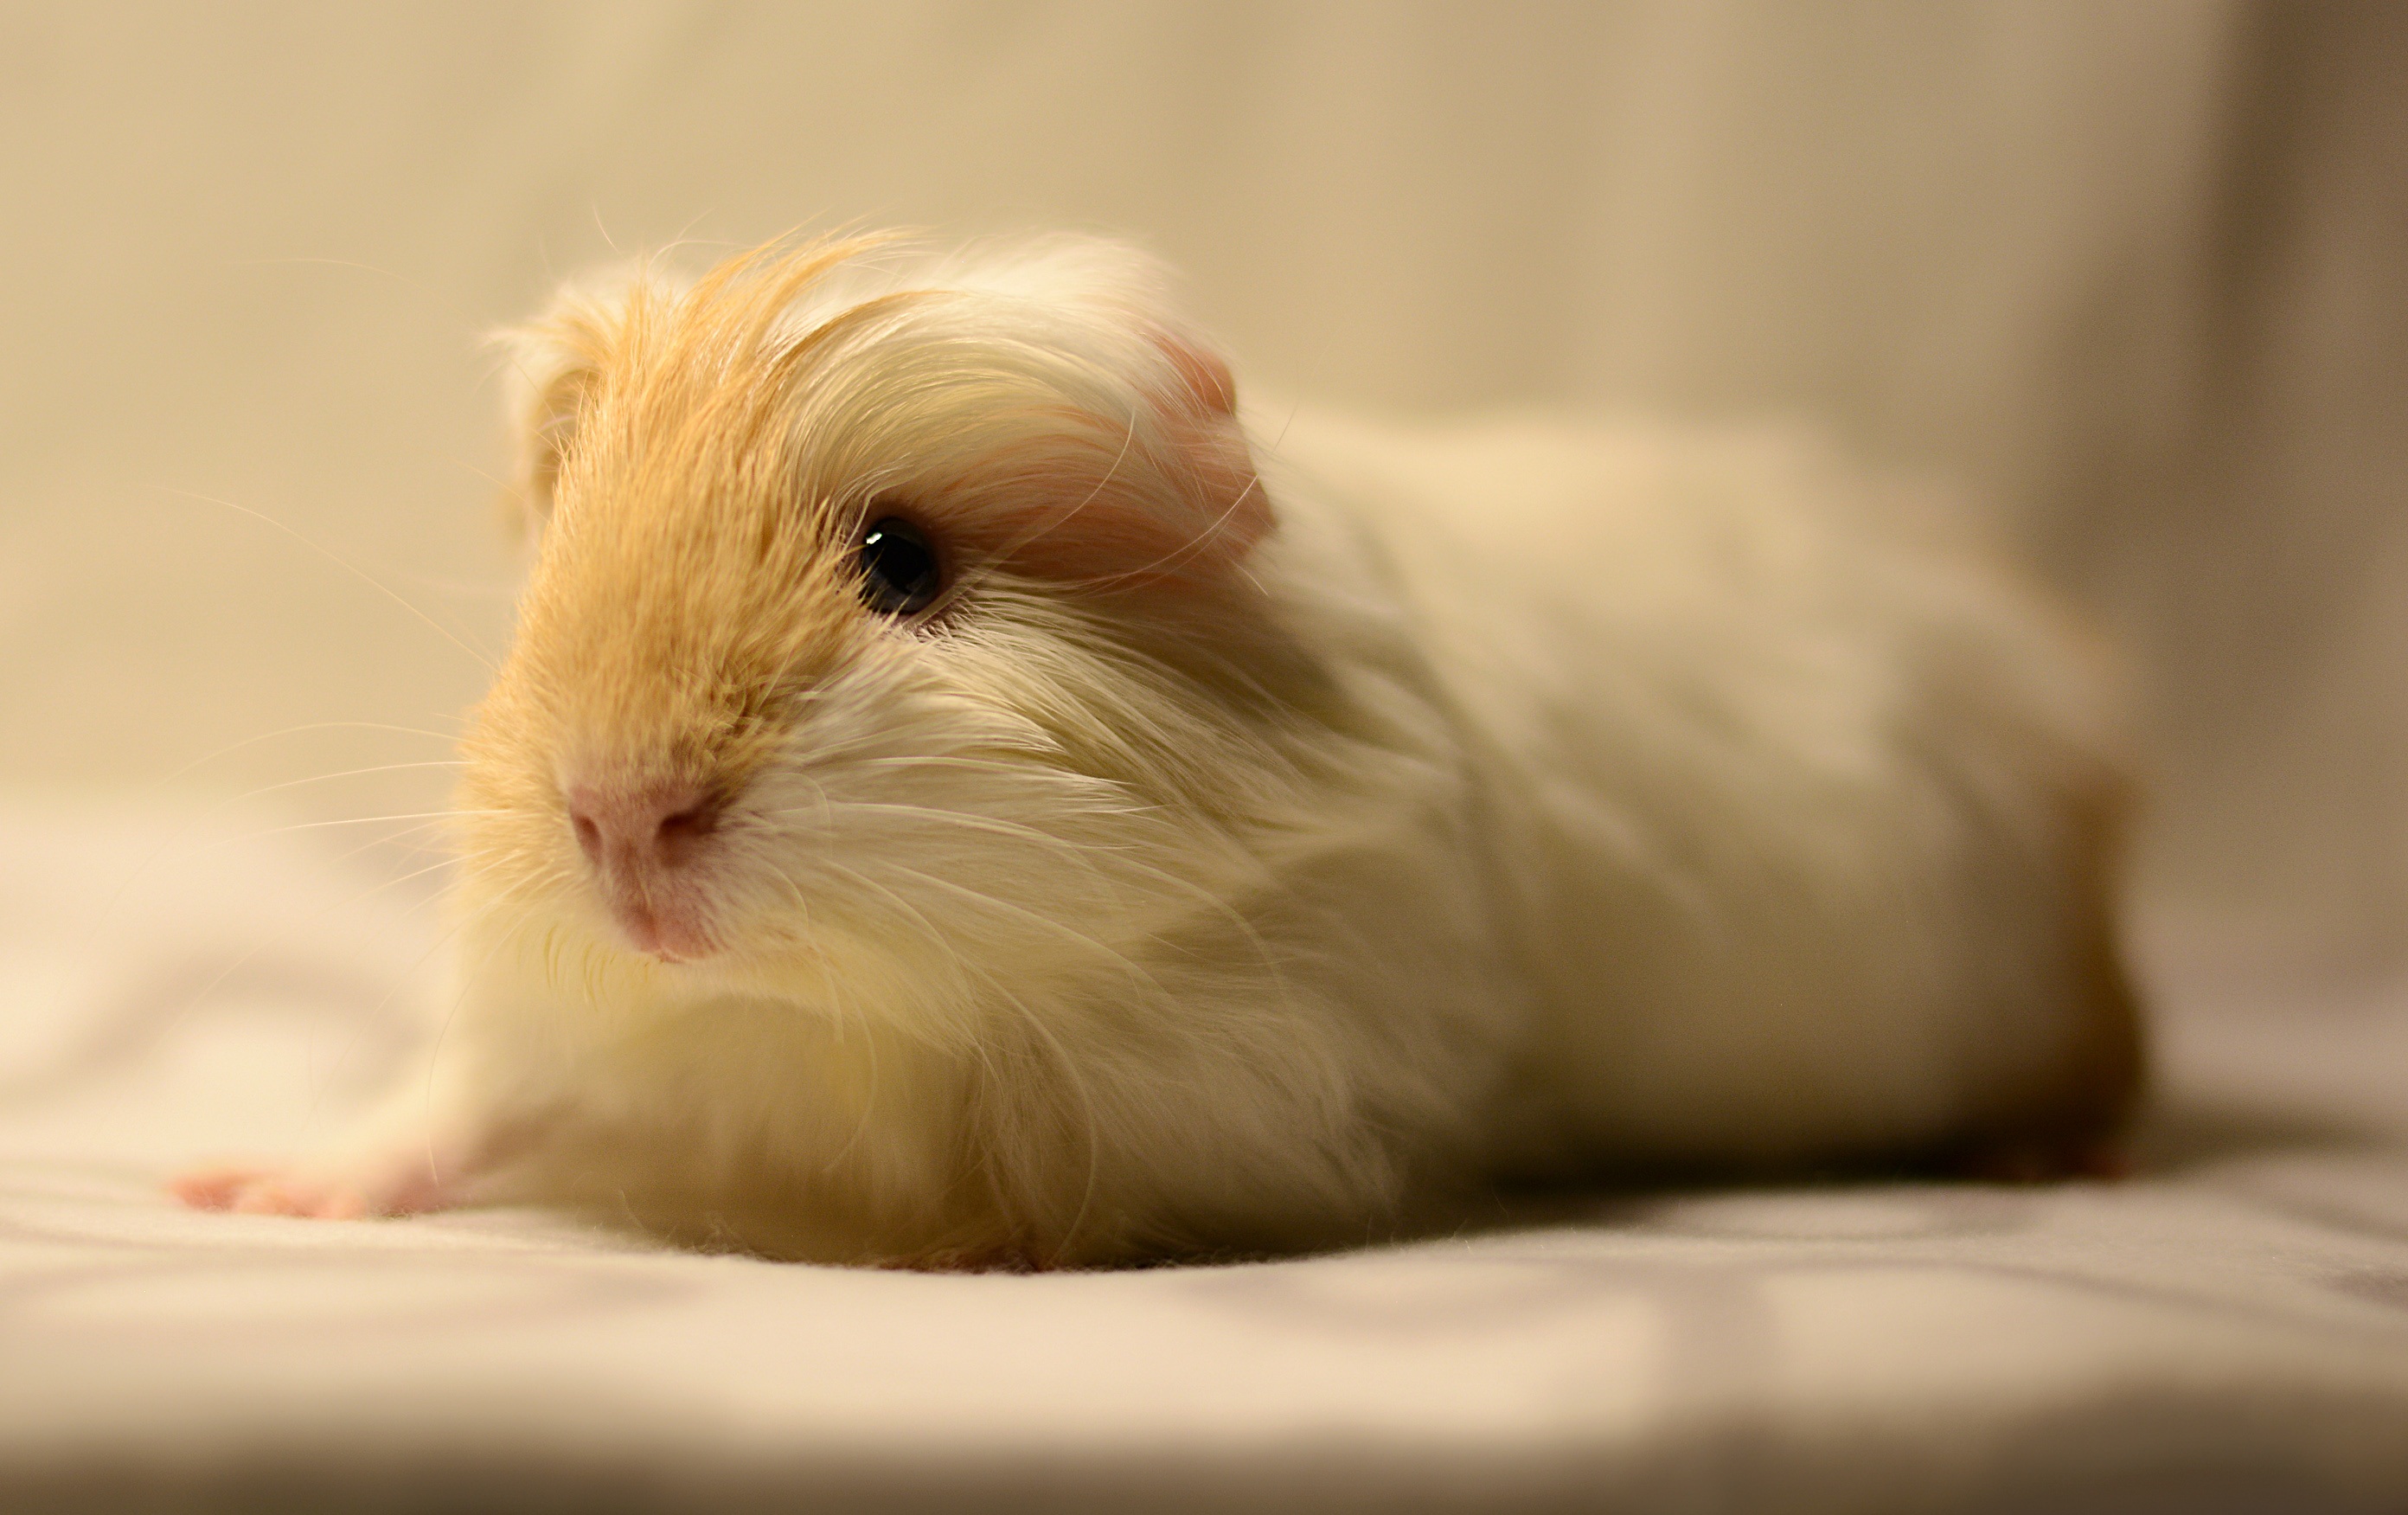
cute, pet, mammal, hamster, rodent, rabbit, guinea pig, close up, whiskers, skin, vertebrate, cavy, gerbil